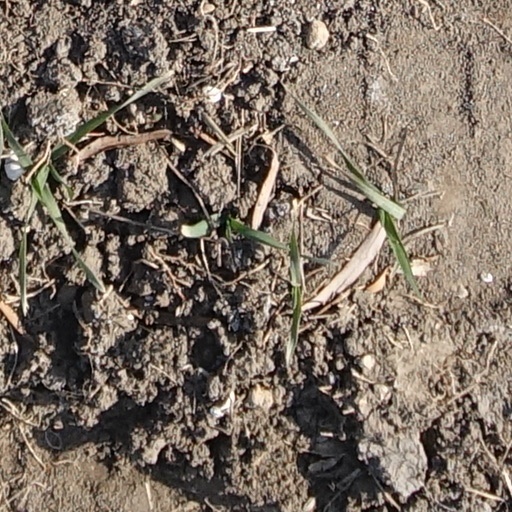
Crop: wheat